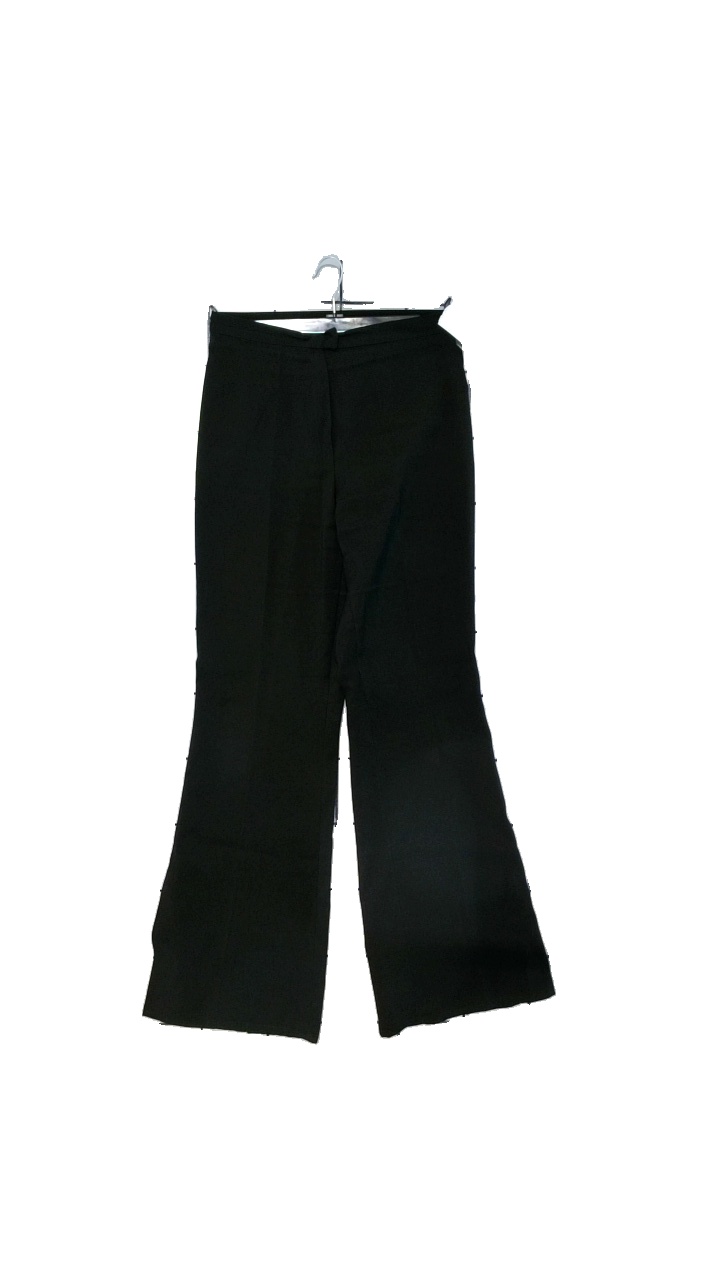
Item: Trousers (Ladies)
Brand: Missing
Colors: Black
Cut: Regular
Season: All
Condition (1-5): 4
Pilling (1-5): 4
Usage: Reuse
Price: <50